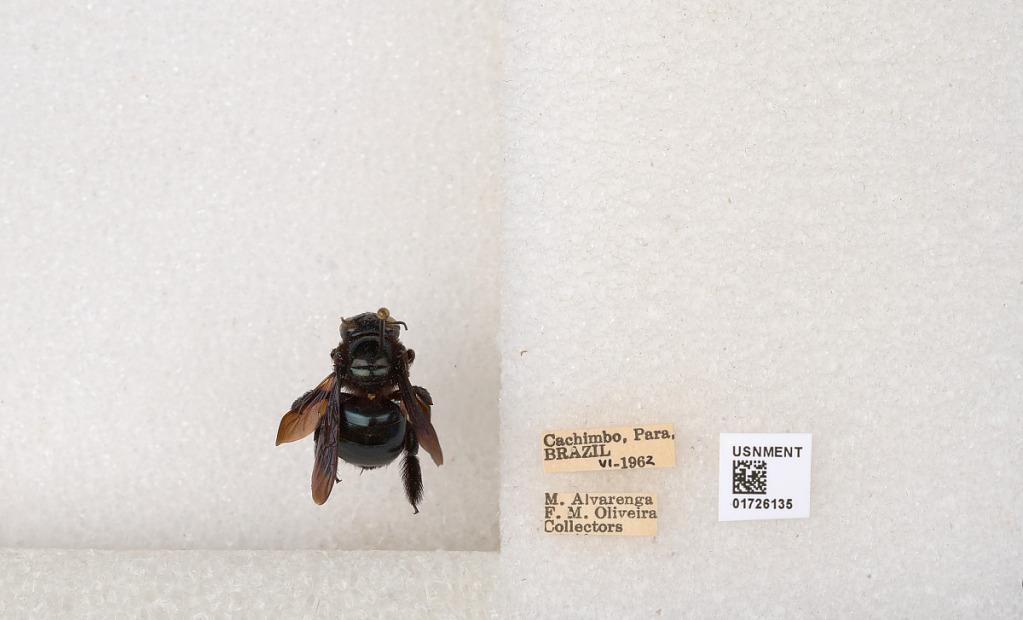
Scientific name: Xylocopa (Schonnherria) macrops Lepeletier
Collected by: M. Alvarenga & F. Oliveira
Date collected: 1962-6-1
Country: Brazil
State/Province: Para
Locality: Cachimbo